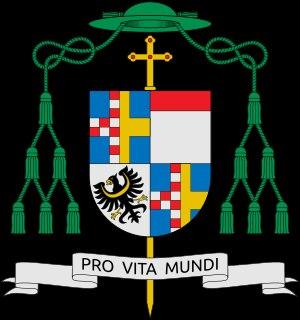
František Václav Lobkowicz, est depuis 1996 évêque du diocèse d'Ostrava-Opava.